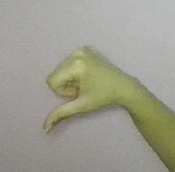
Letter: waw